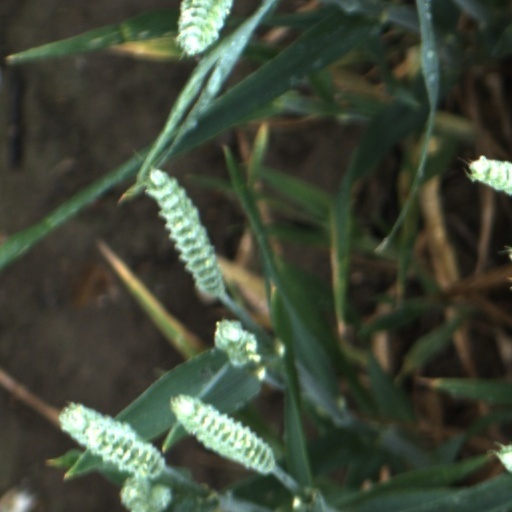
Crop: wheat